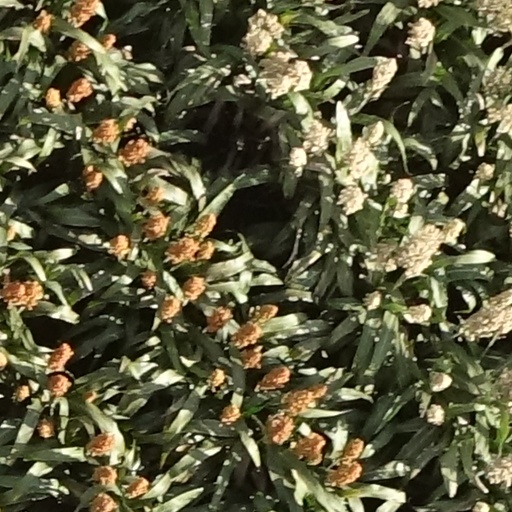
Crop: sorghum